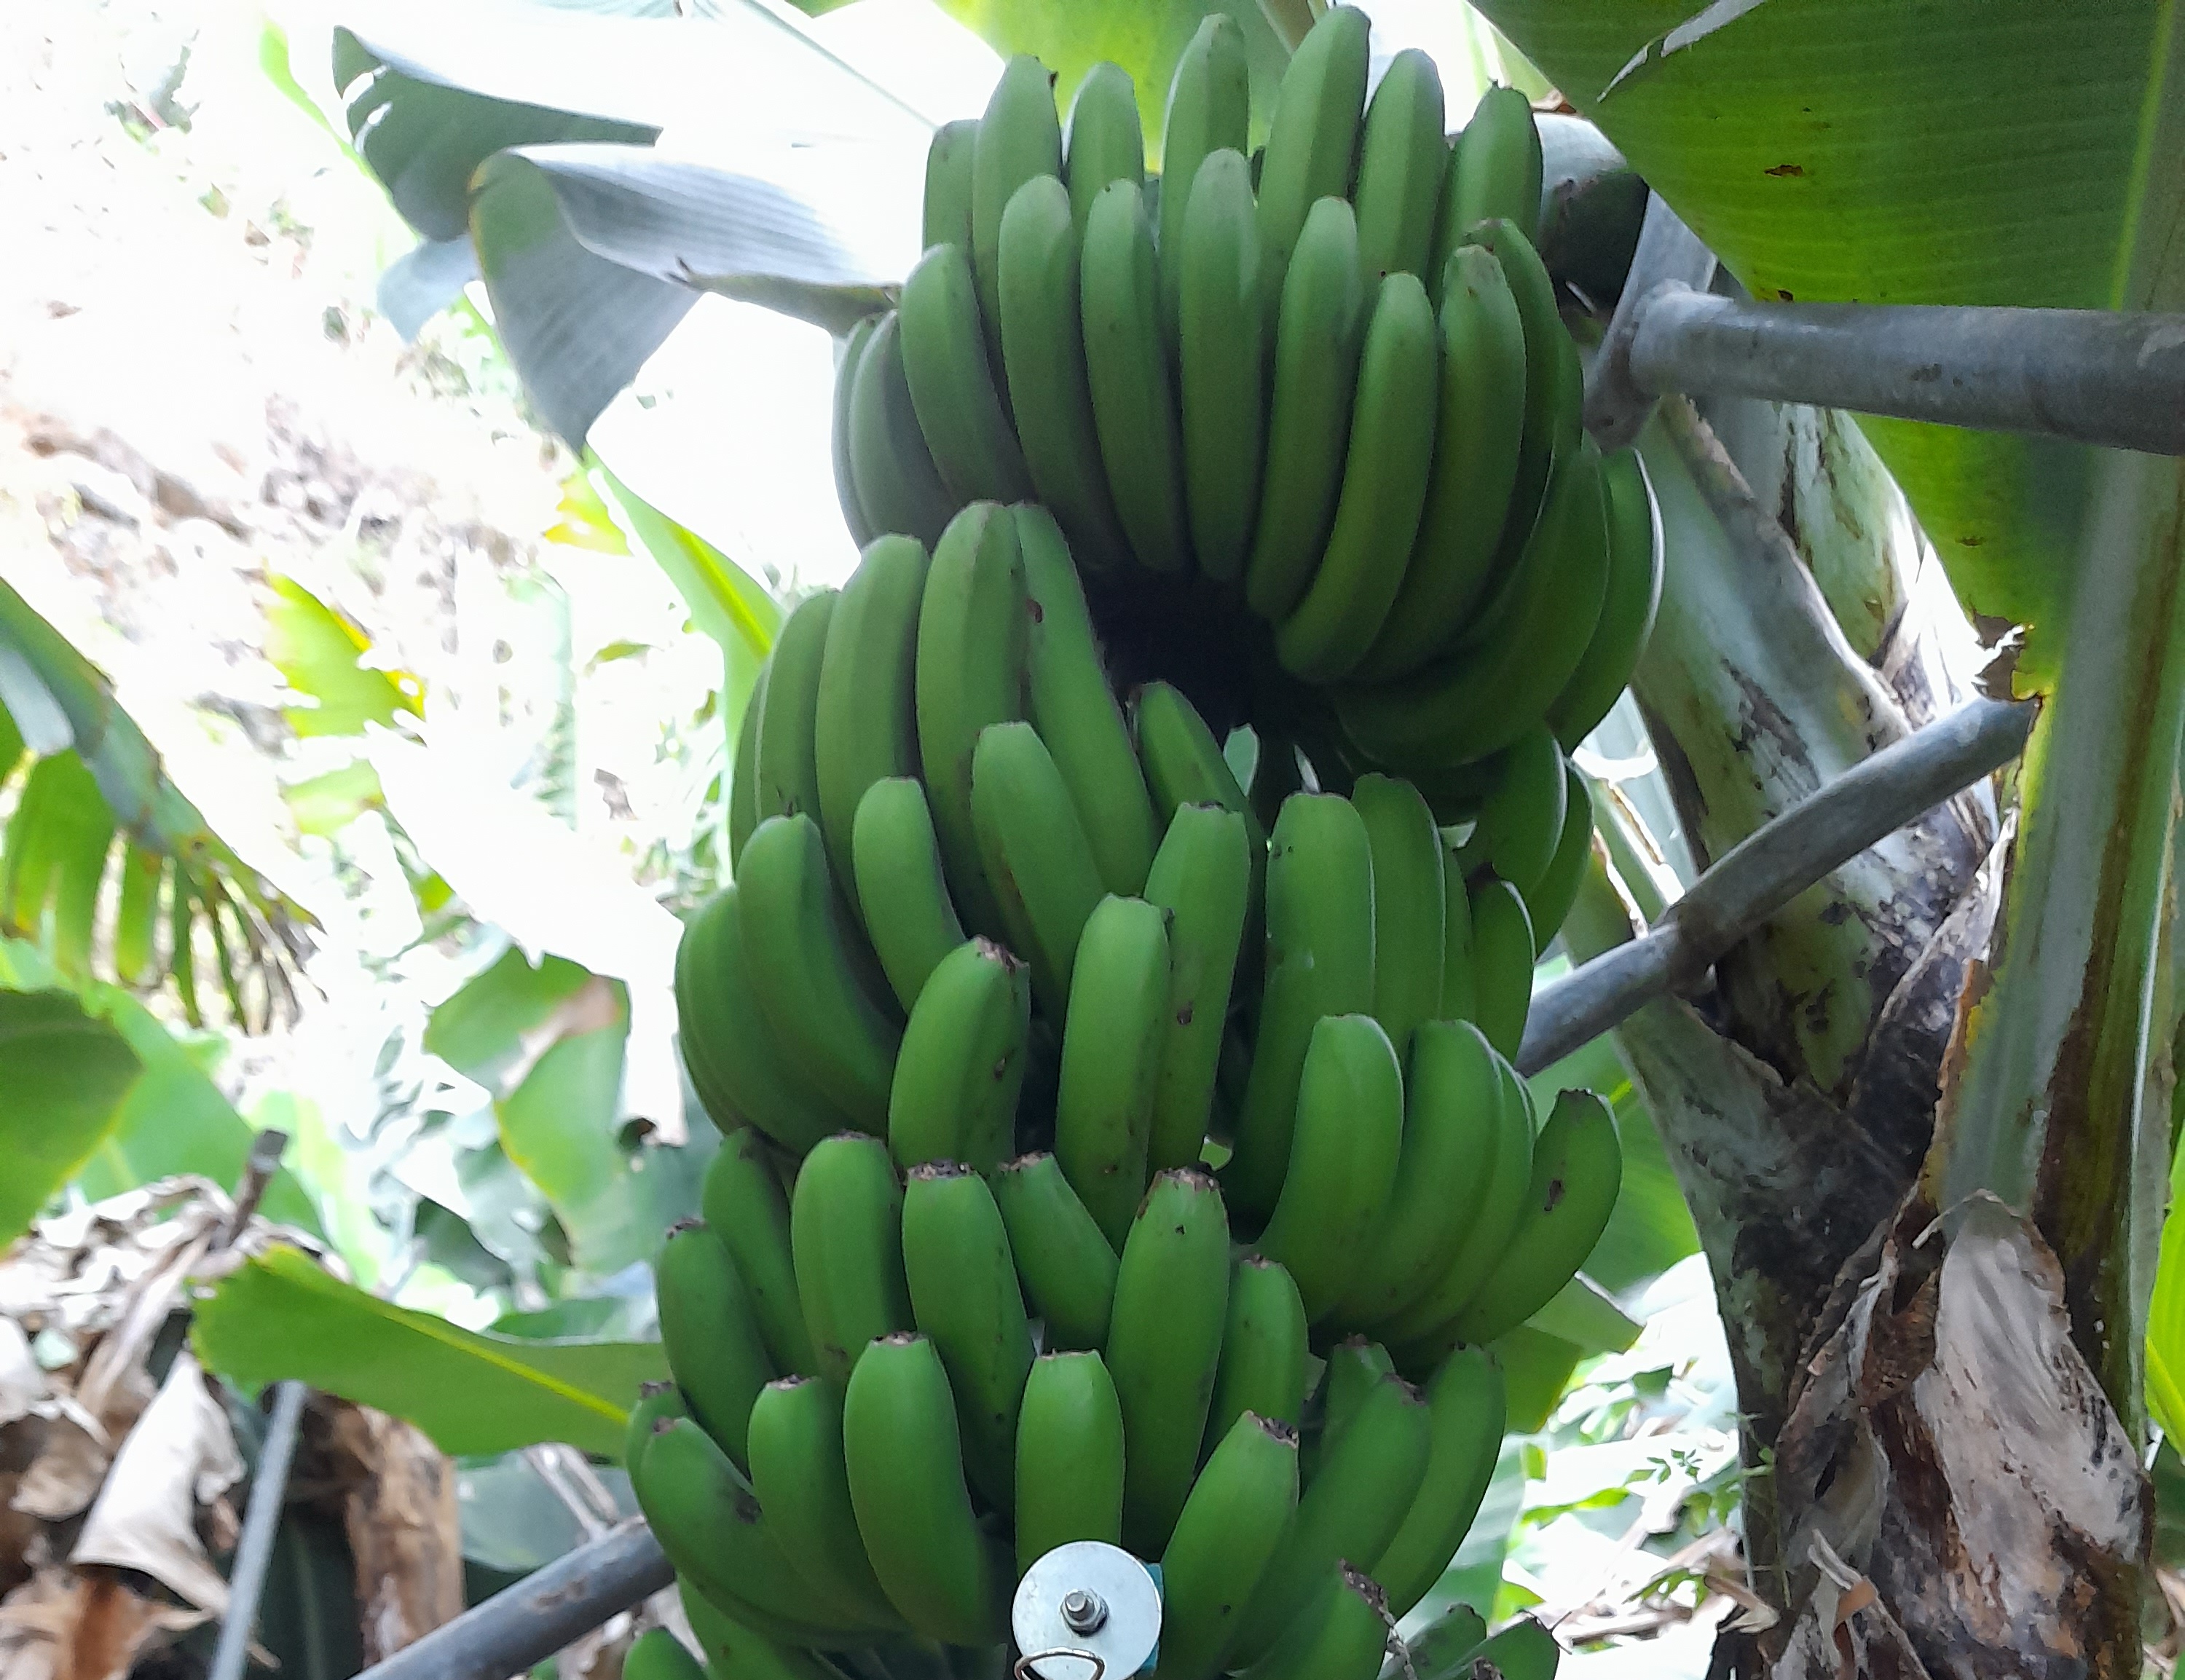
Label: Keep